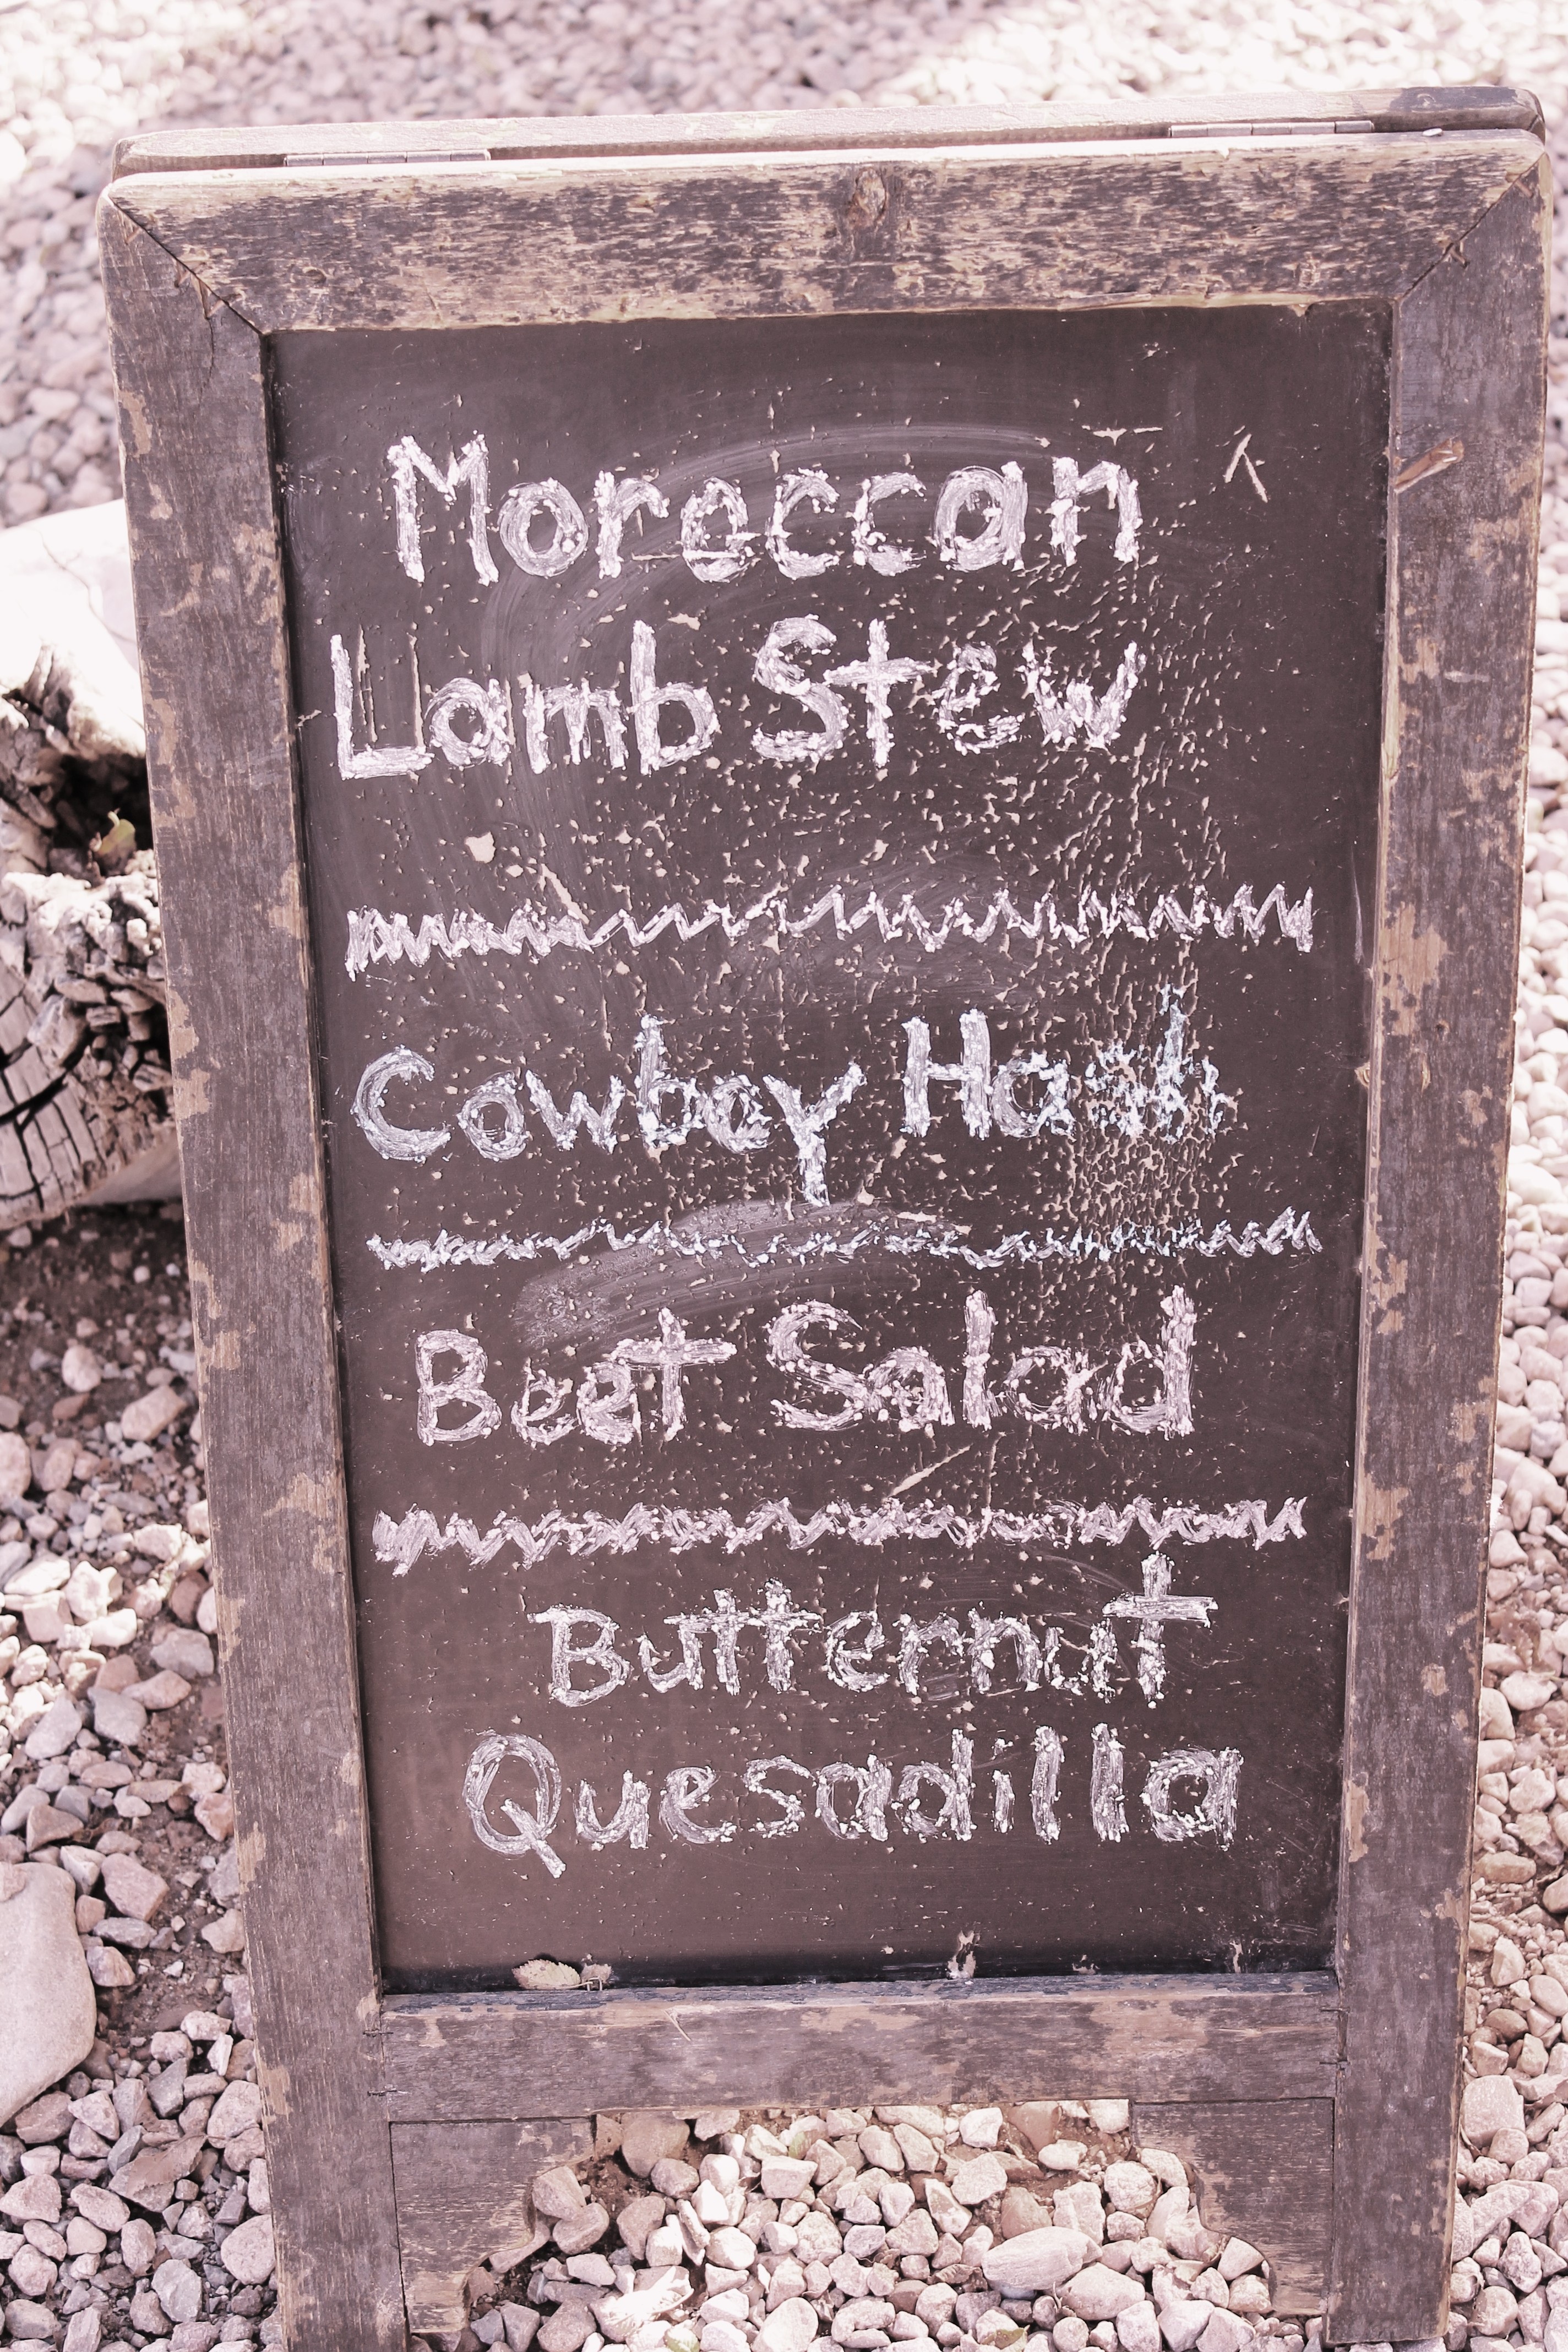
cafe, vintage, antique, retro, monument, food, menu, cemetery, new mexico, grave, memorial, sepia, madrid, headstone, history, western, stele, restaurant menu, retro sign, new mexican food, restaurant sign, menu board, daily specials, calligraphic, retro logo, moroccan lamb stew, cowboy hash, beet salad, butternut quesadilla, restaurant specials, new mexican restaurant, commemorative plaque